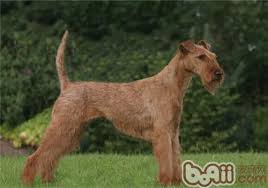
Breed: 207-n000036-Irish_terrier